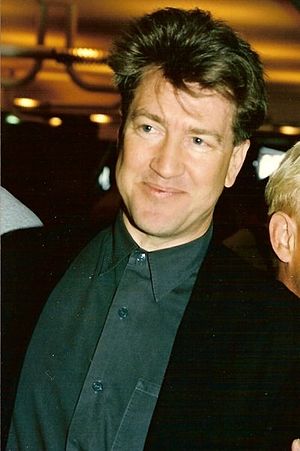
Vilde hjerter
Vilde hjerter er en amerikansk, film fra 1990 instrueret af David Lynch. Filmen er baseret på en roman af Barry Gifford og hovedrollerne spilles af Nicolas Cage og Laura Dern.